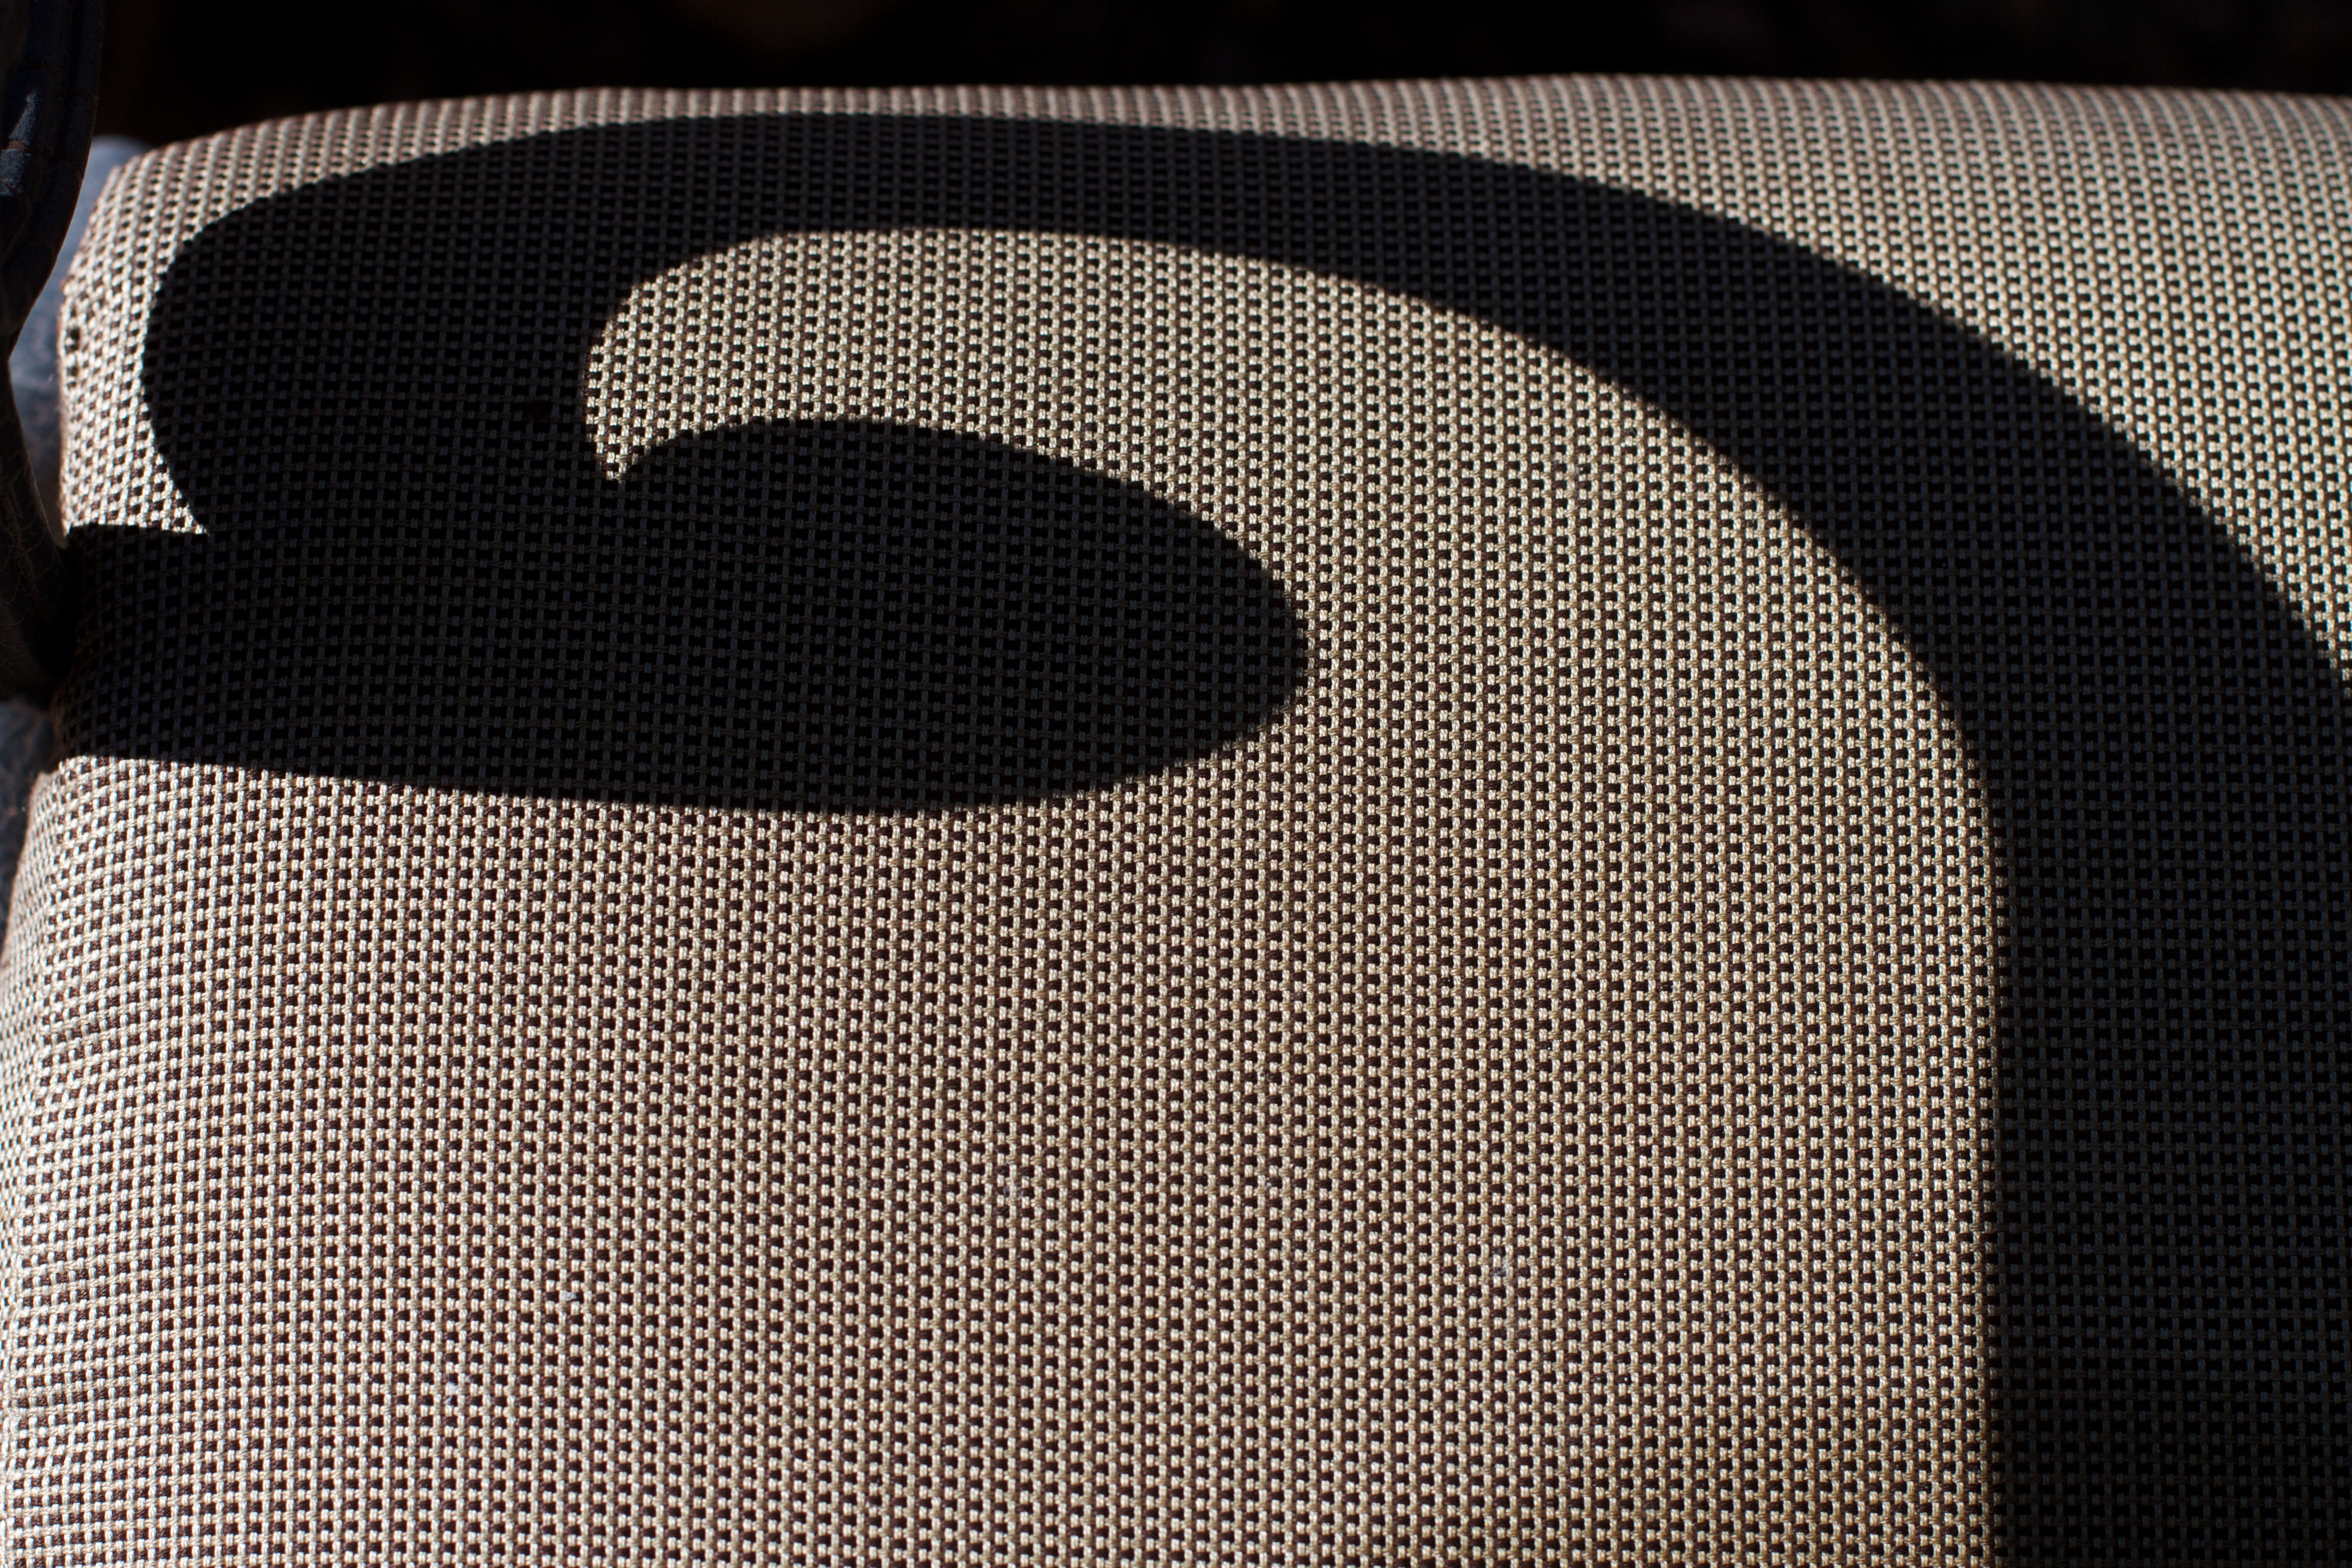
pattern, shadow, brown, black, furniture, material, circle, font, textile, design, mesh, shape